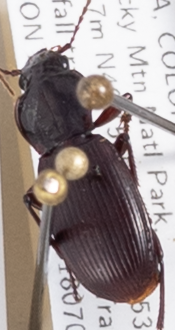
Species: Pterostichus restrictus
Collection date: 2018-07-09
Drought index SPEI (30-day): -0.71
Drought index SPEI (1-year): -1.01
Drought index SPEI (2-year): -0.71